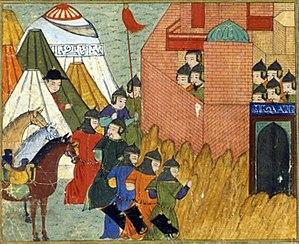
Siège mongole d'Irbil (1258/1259). Jami al-tawarikh, Rashid al-Din.